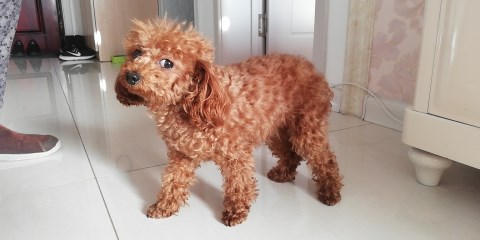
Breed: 7449-n000128-teddy